Vester Voldgade 21

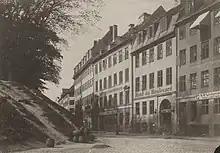
The building in 1880.

Two smaller houses at the site were destroyed in the Copenhagen Fire of 1795. The current building was constructed in 1797–98 for the innkeeper Jørgen Petersen. It was then a three-storey building with a saddle roof. The property was in 1832 heightened by his heirs with an additional storey and a Mansard roof.